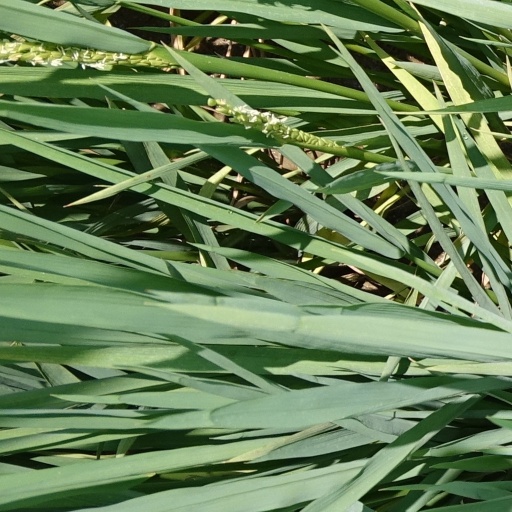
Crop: rice